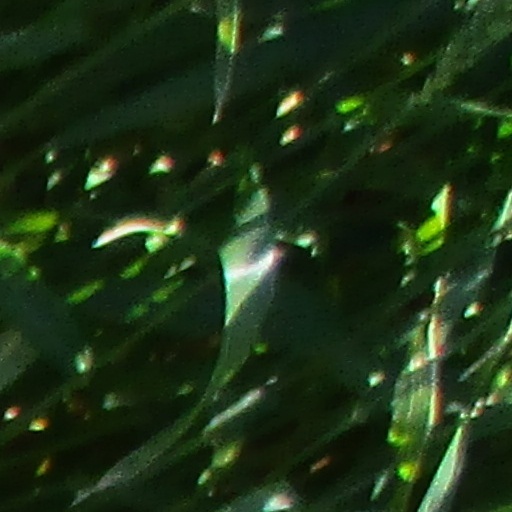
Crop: wheat